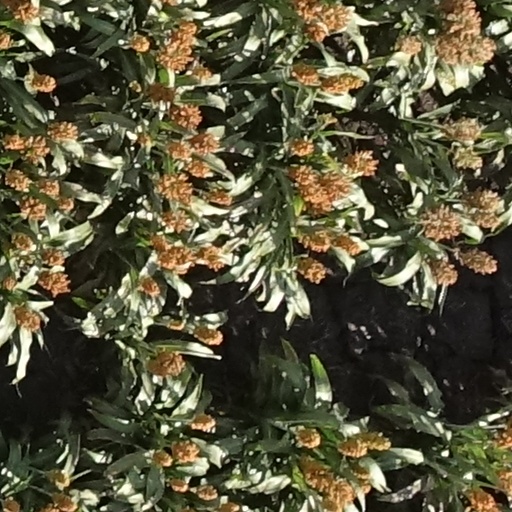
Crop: sorghum